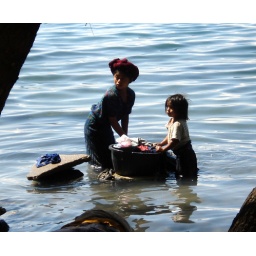
I caught this young girl washing clothes in the river.